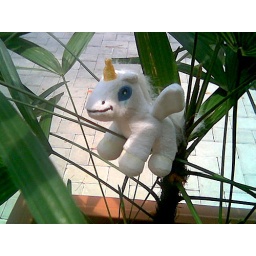
Found this little fella in a pot of plant of all places. He seems rather happy to be there though.